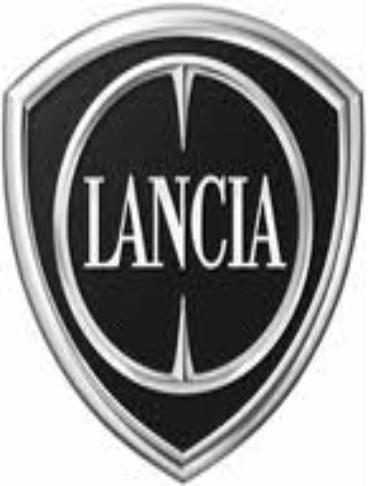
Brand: Lancia
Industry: Transportation